Croatia in the Eurovision Song Contest 2022

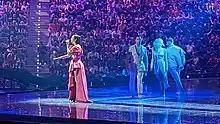
Mia Dimšić performing during the first semi-final

Mia Dimšić took part in technical rehearsals on 1 and 5 May, followed by dress rehearsals on 9 and 10 May. This included the jury show on 9 May where the professional juries of each country watched and voted on the competing entries.